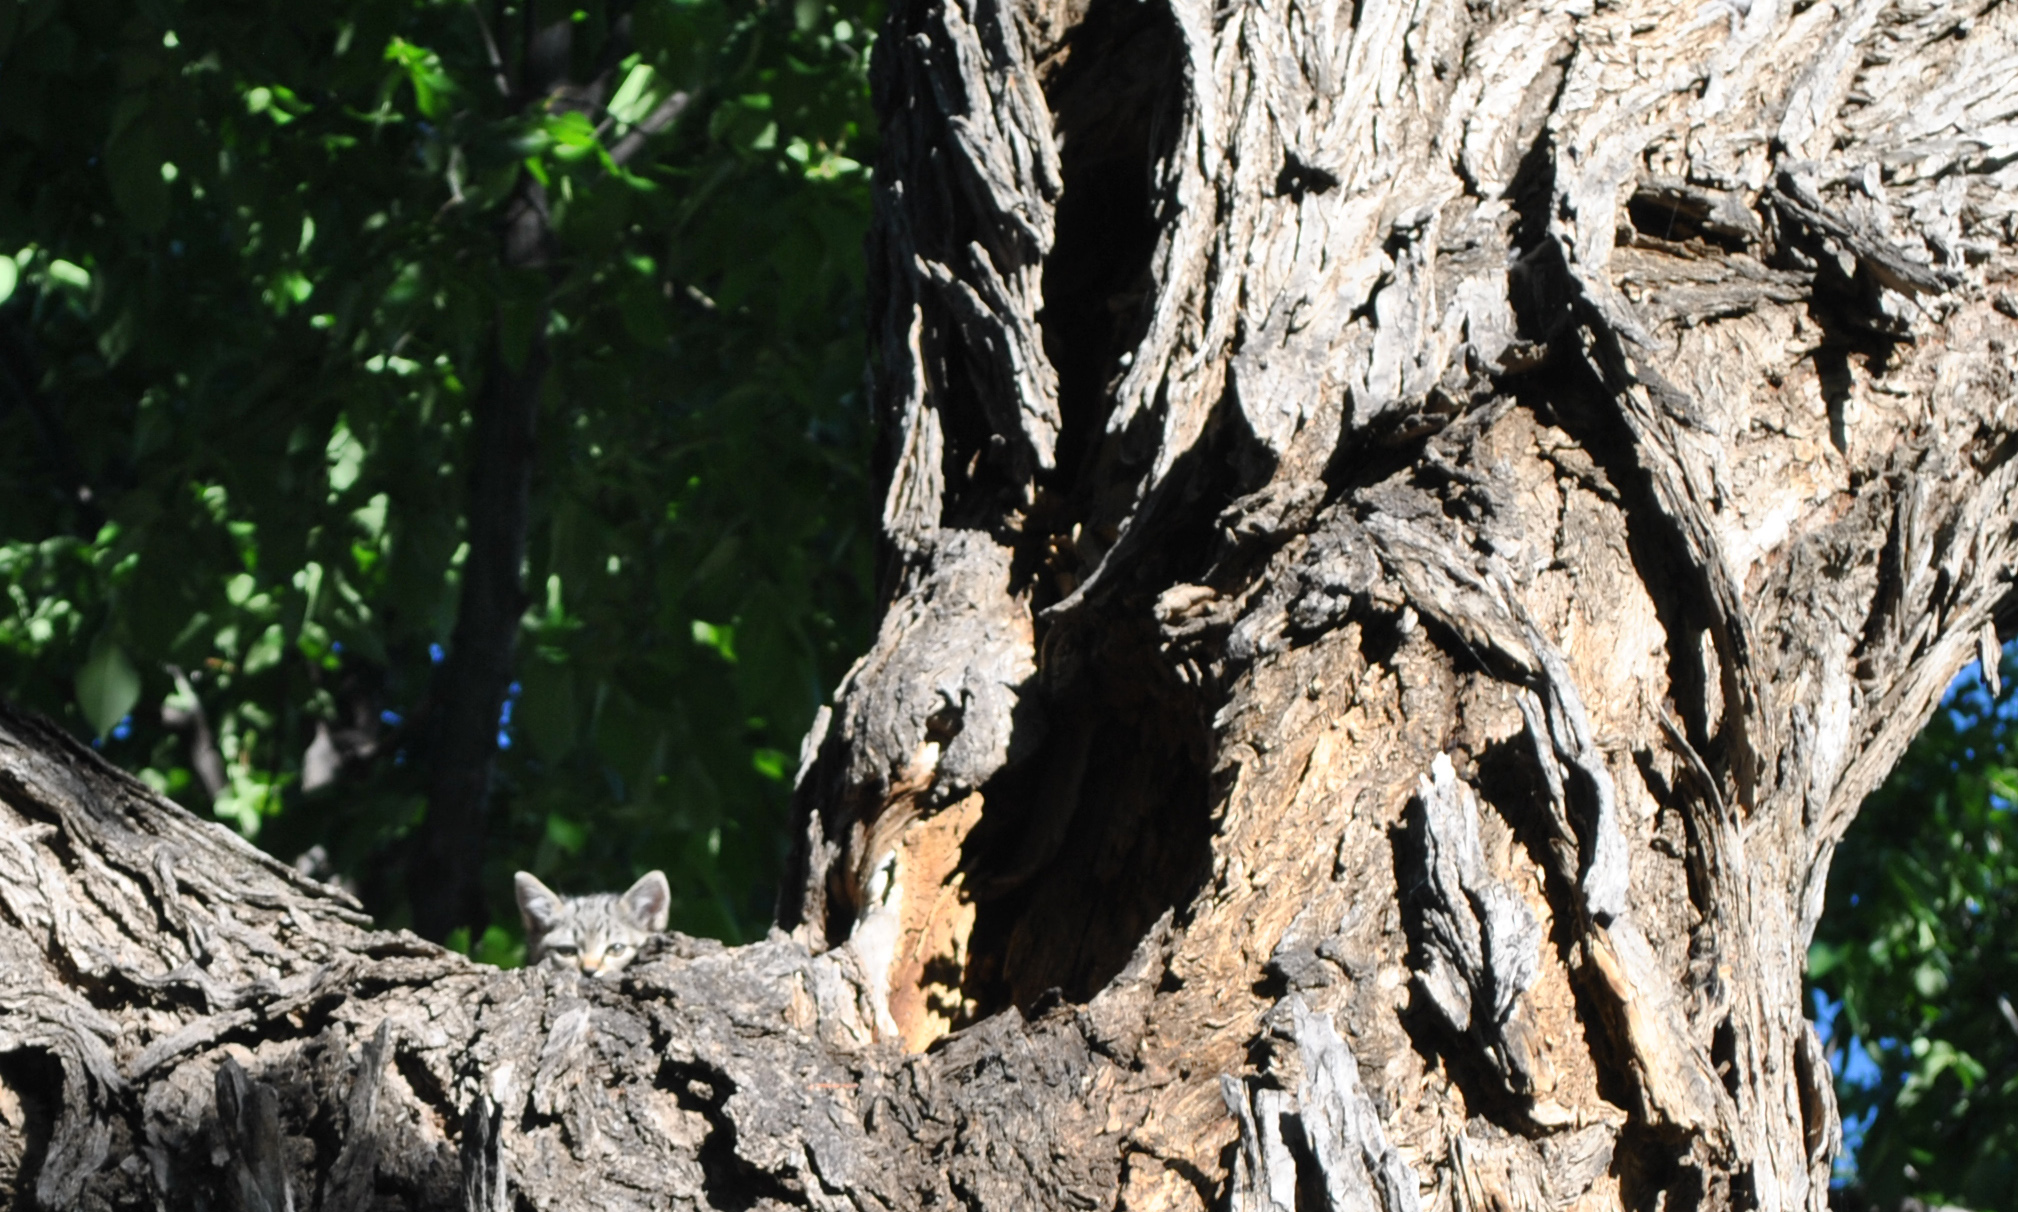
tree, shellbark hickory, trunk, woody plant, plant, rock, formation, wood, wildlife